Mikhail Olminsky

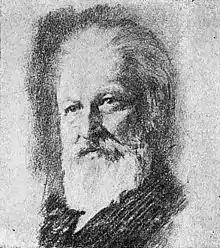
Mikhail Stepanovich Olminsky

Mikhail Stepanovich Olminsky (15 October, [O.S. 3 October] 1863 – May 8, 1933) (real surname: Aleksandrov) was a prominent Russian Bolshevik particularly involved with Party history and also an active literary scholar and publicist.